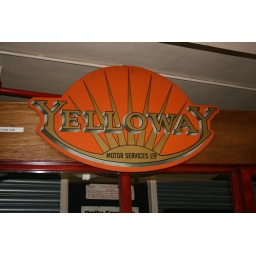
Yelloway Motif over the office door Boyle Street Manchester